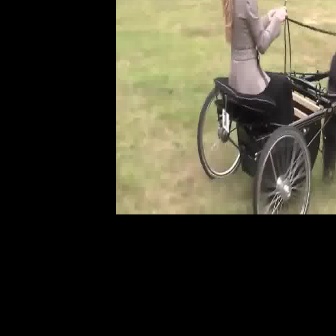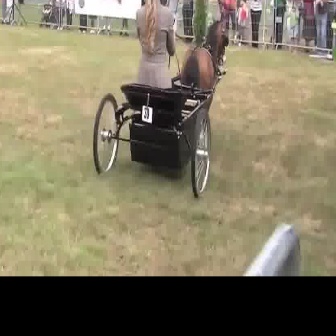
  Please identify the target specified by the bounding box [196,76,332,212] in the first image and locate it in the second image. Return the coordinates in [x_min,y_min,x_max,y_max] format.
Answer: [91,75,212,197]